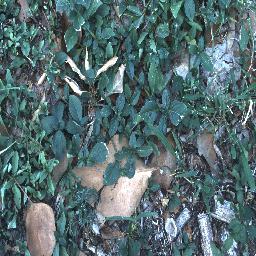
Label: negative